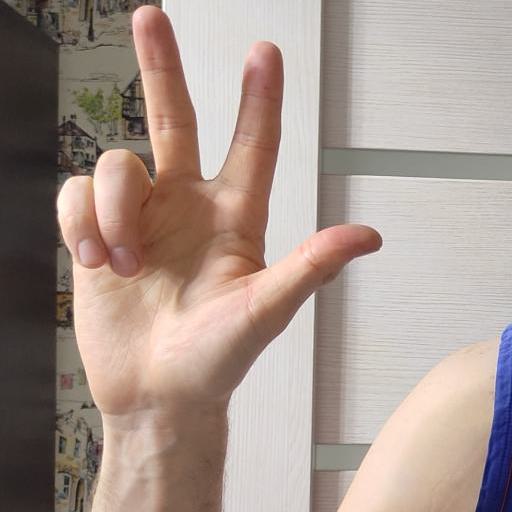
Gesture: three2